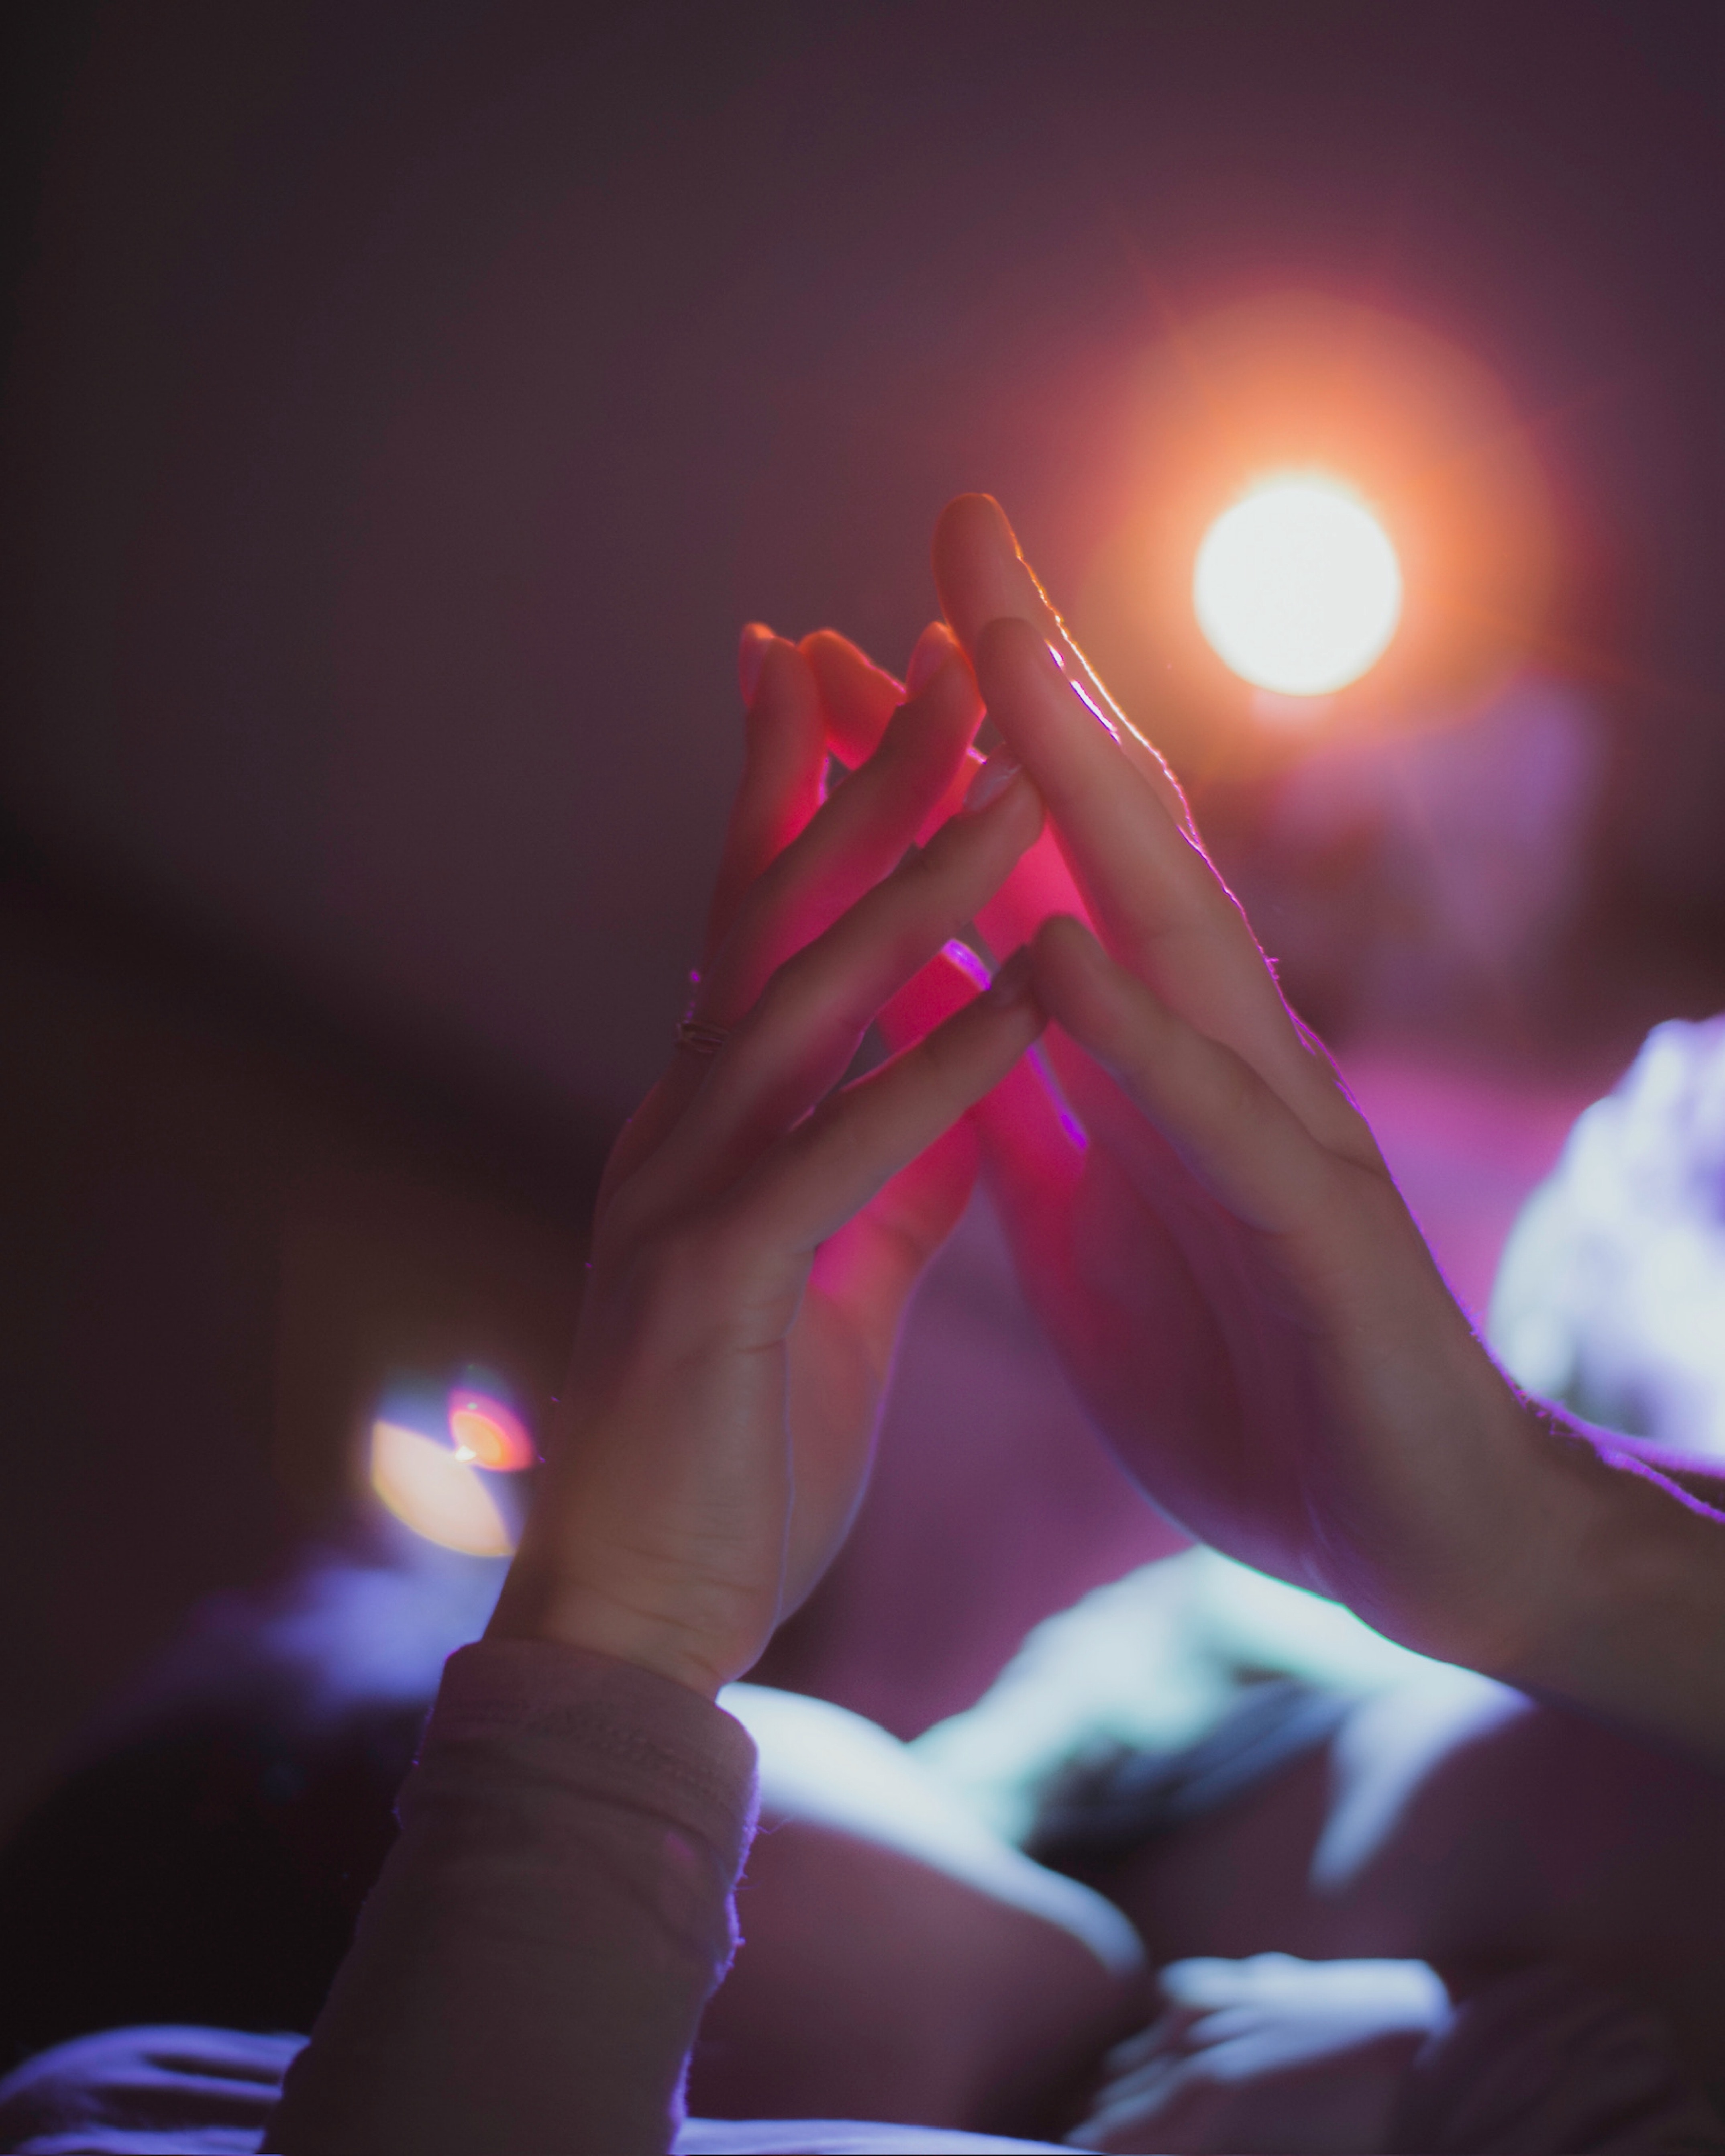
natural, hand, arm, flash photography, purple, gesture, performing arts, finger, nail, entertainment, elbow, magenta, Visual effect lighting, heat, human leg, event, performance art, darkness, music venue, lens flare, sky, electric blue, thumb, backlighting, public event, wrist, flesh, fun, night, neon, performance, music, stage, room